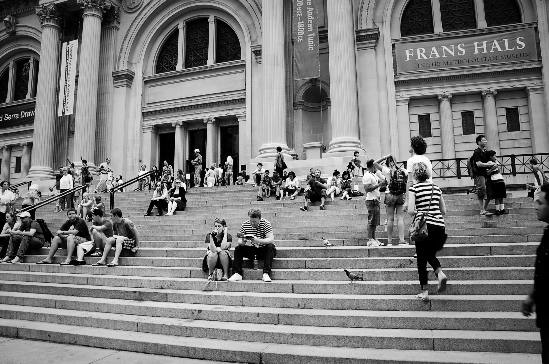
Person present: Yes